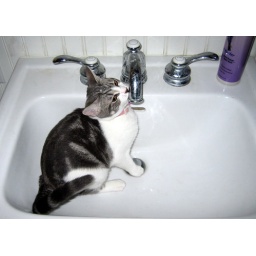
cat in sink